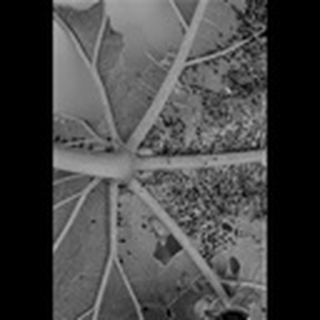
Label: cotton_aphids